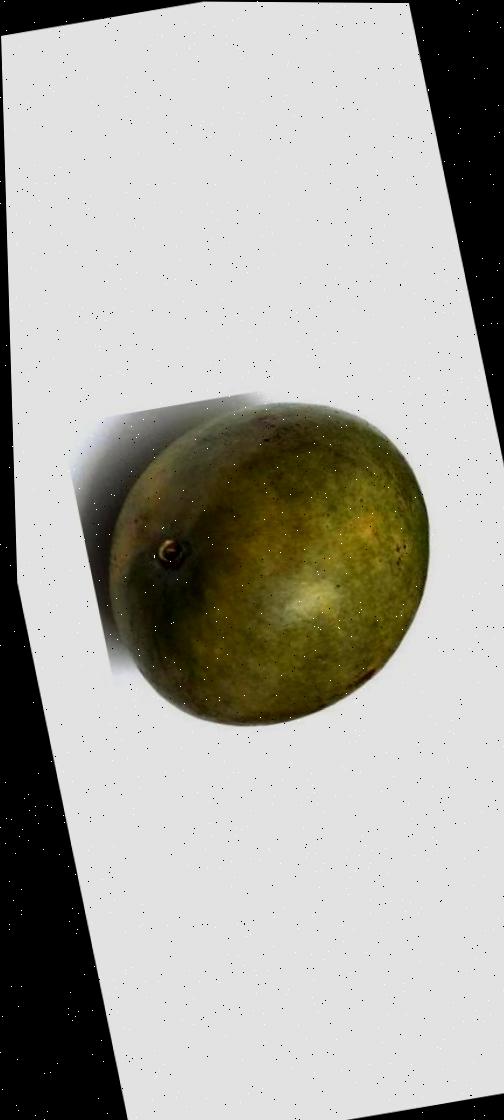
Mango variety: Rupali